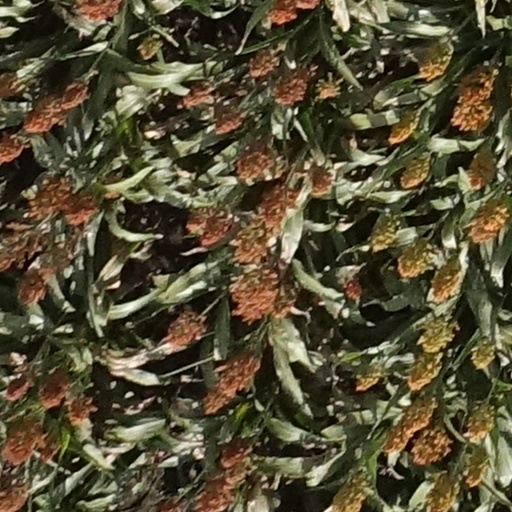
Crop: sorghum